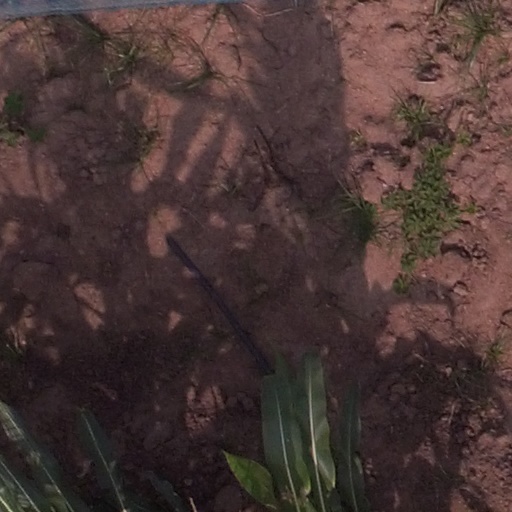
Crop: maize; corn